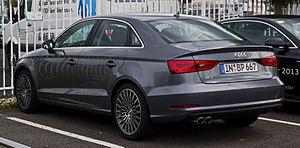
L'Audi A3 est une automobile bicorps de catégorie « compacte » construite par Audi depuis 1996. La version actuelle date de 2013.